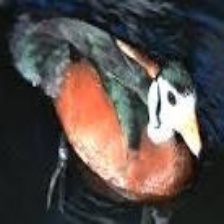
Species: AFRICAN PYGMY GOOSE
Scientific name: NETTAPUS AURITUS
ImageNet parent category: goose